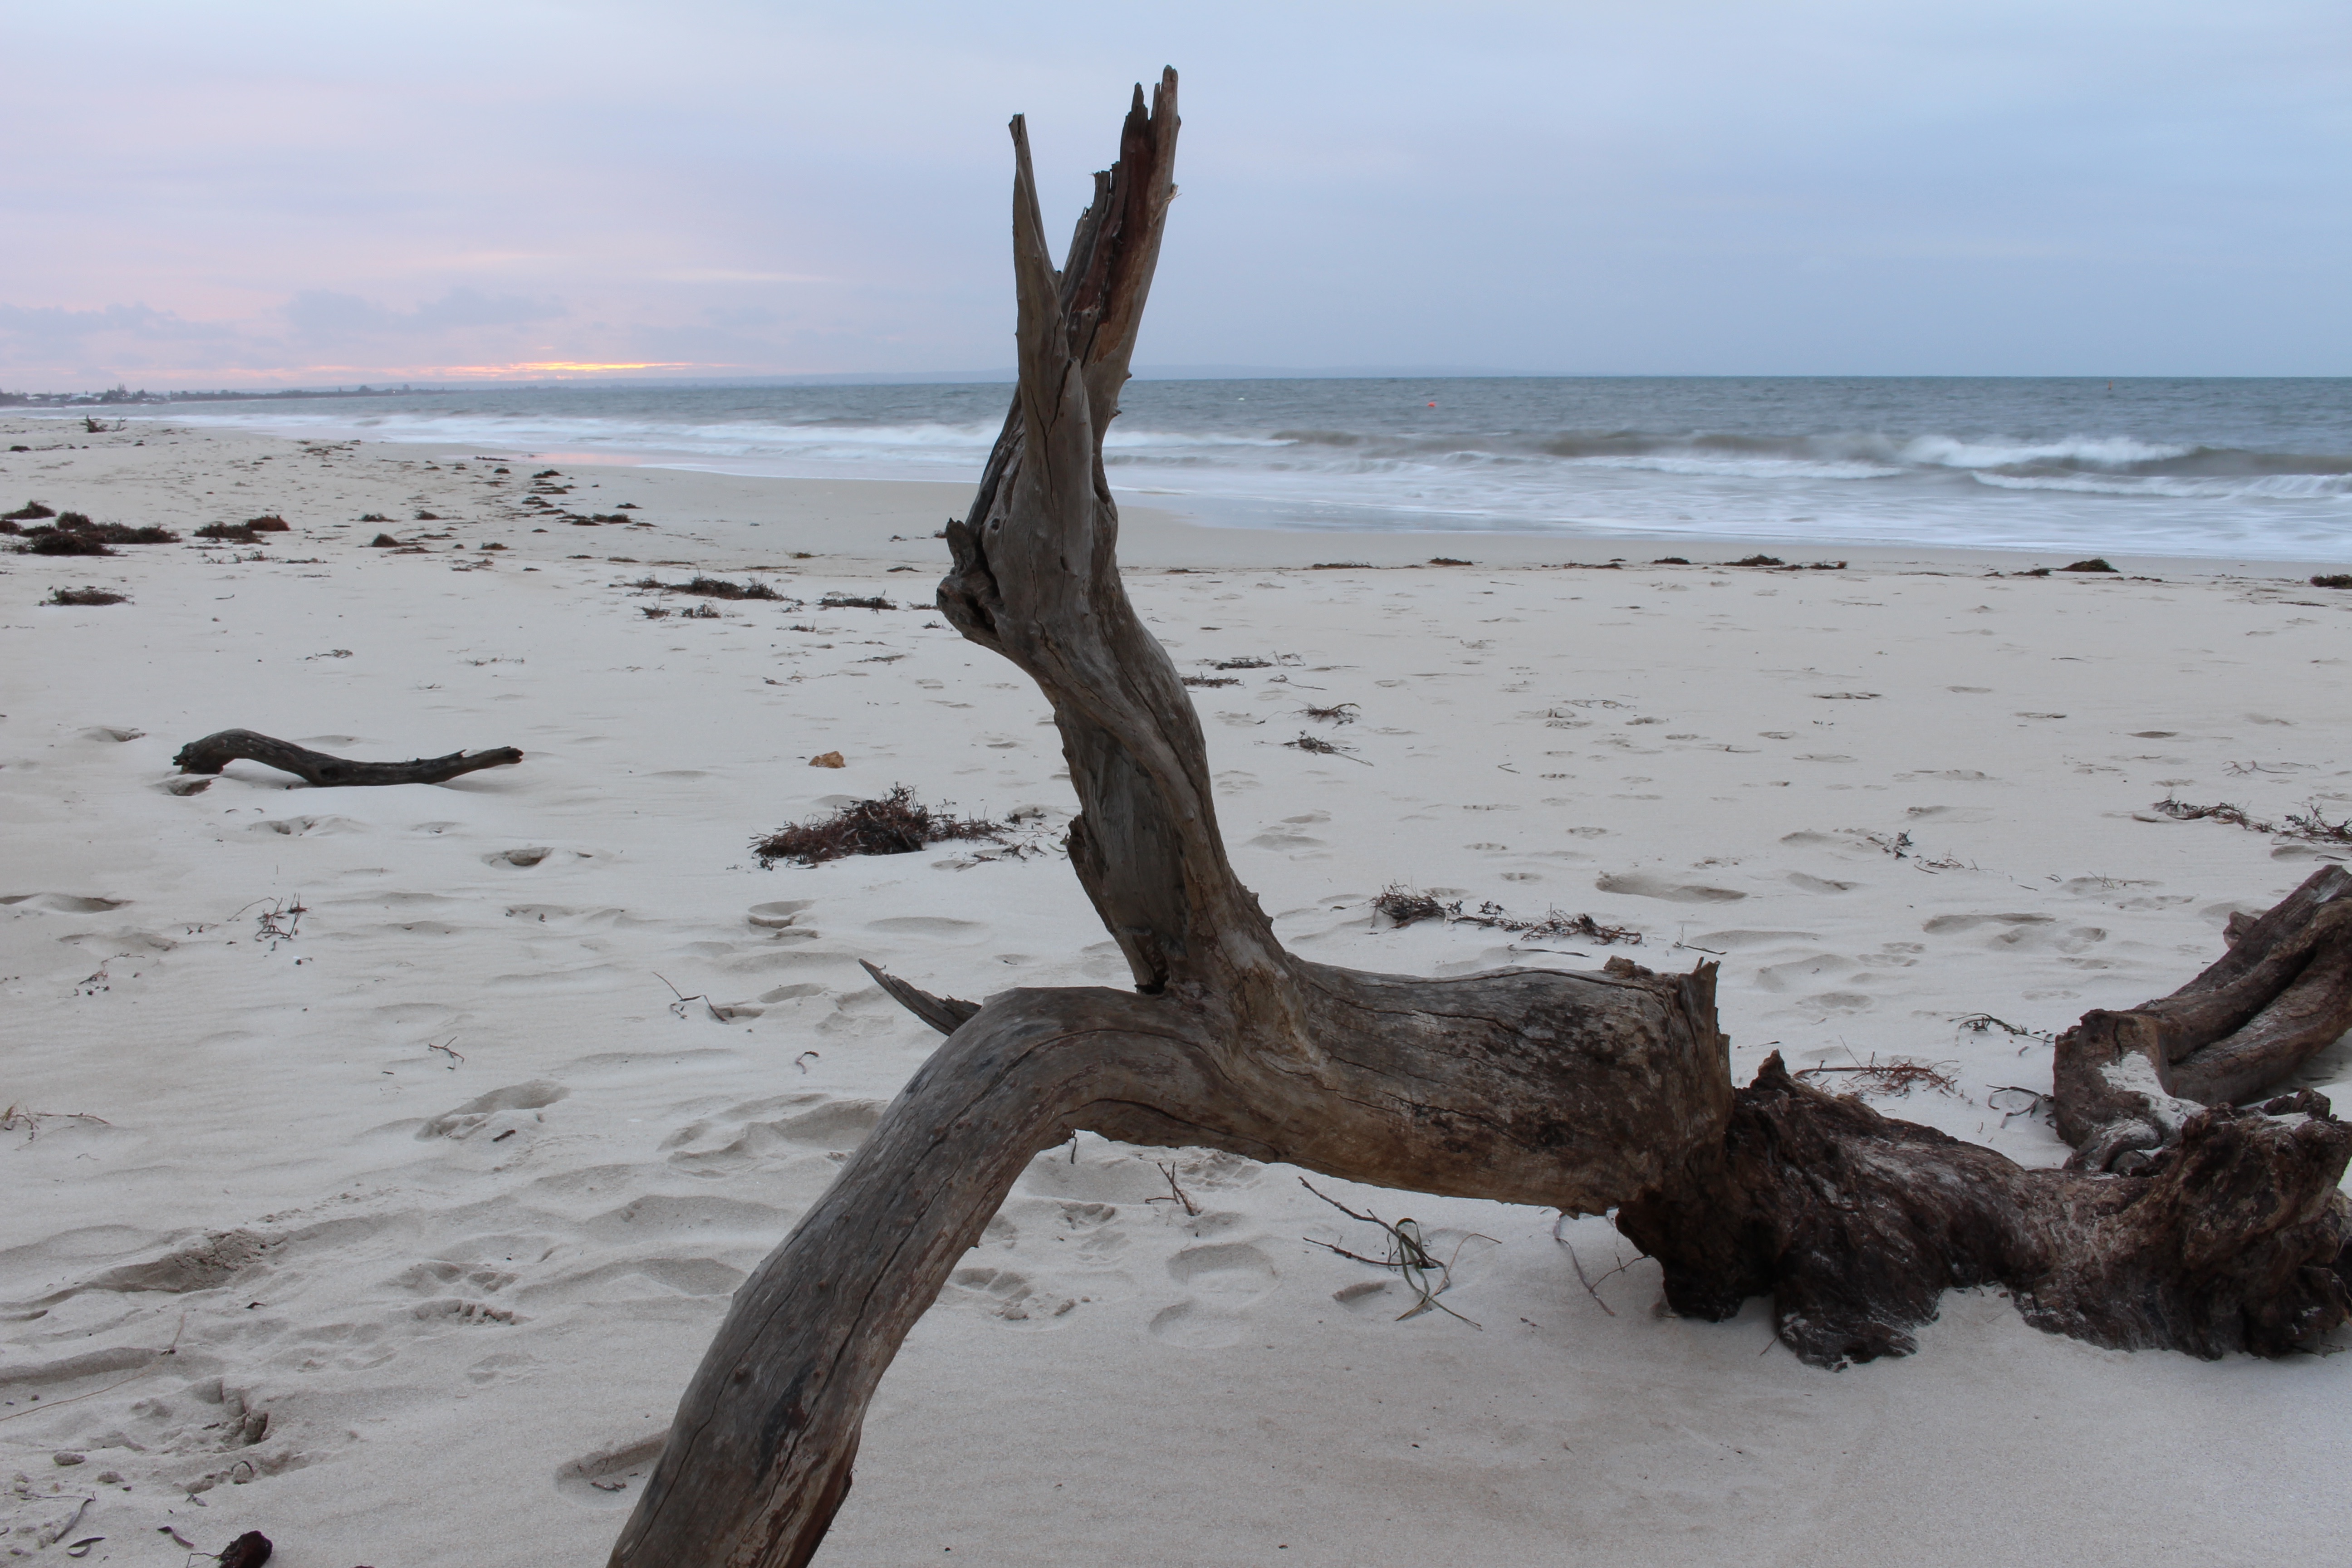
beach, driftwood, sea, coast, tree, ocean, wood, shore, wave, material, body of water